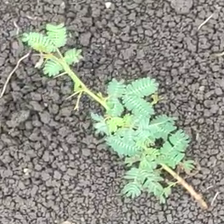
Weed species: Dwarf_cassia_(Chamaecrista pumila)